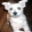
Label: dog